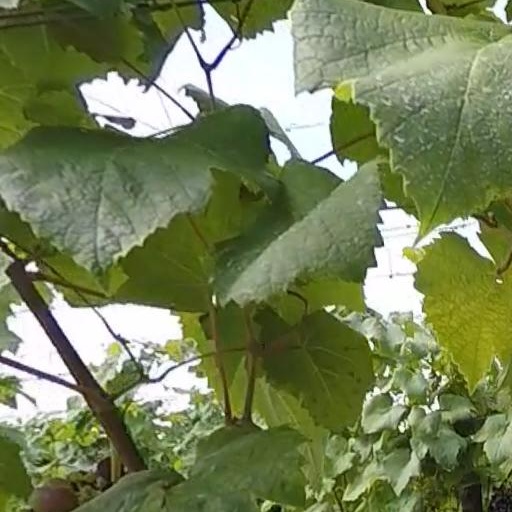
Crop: grape